Kyle Wilson (cornerback)

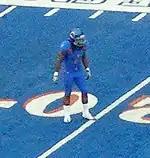
Wilson during his tenure at Boise State in 2009

After redshirting the 2005 season, Wilson played in 10 games and finished 10th on team with 41 tackles, 0.5 tackles for loss, five pass breakups, one forced fumble, one fumble recovery and an interception. He started final five games at cornerback and delivered an impressive performance at the 2007 Fiesta Bowl, finishing with 10 tackles in Boise State's 43–42 upset win over Oklahoma. Wilson was named honorable mention Freshman All-America by "Sporting News".